Individual pieces set

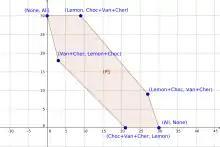

The cake can be divided in various ways. Each division (Alice's-piece, George's-piece) yields a different utility vector (Alice's utility, George's utility). The IPS is the set of utility vectors of all possible partitions.